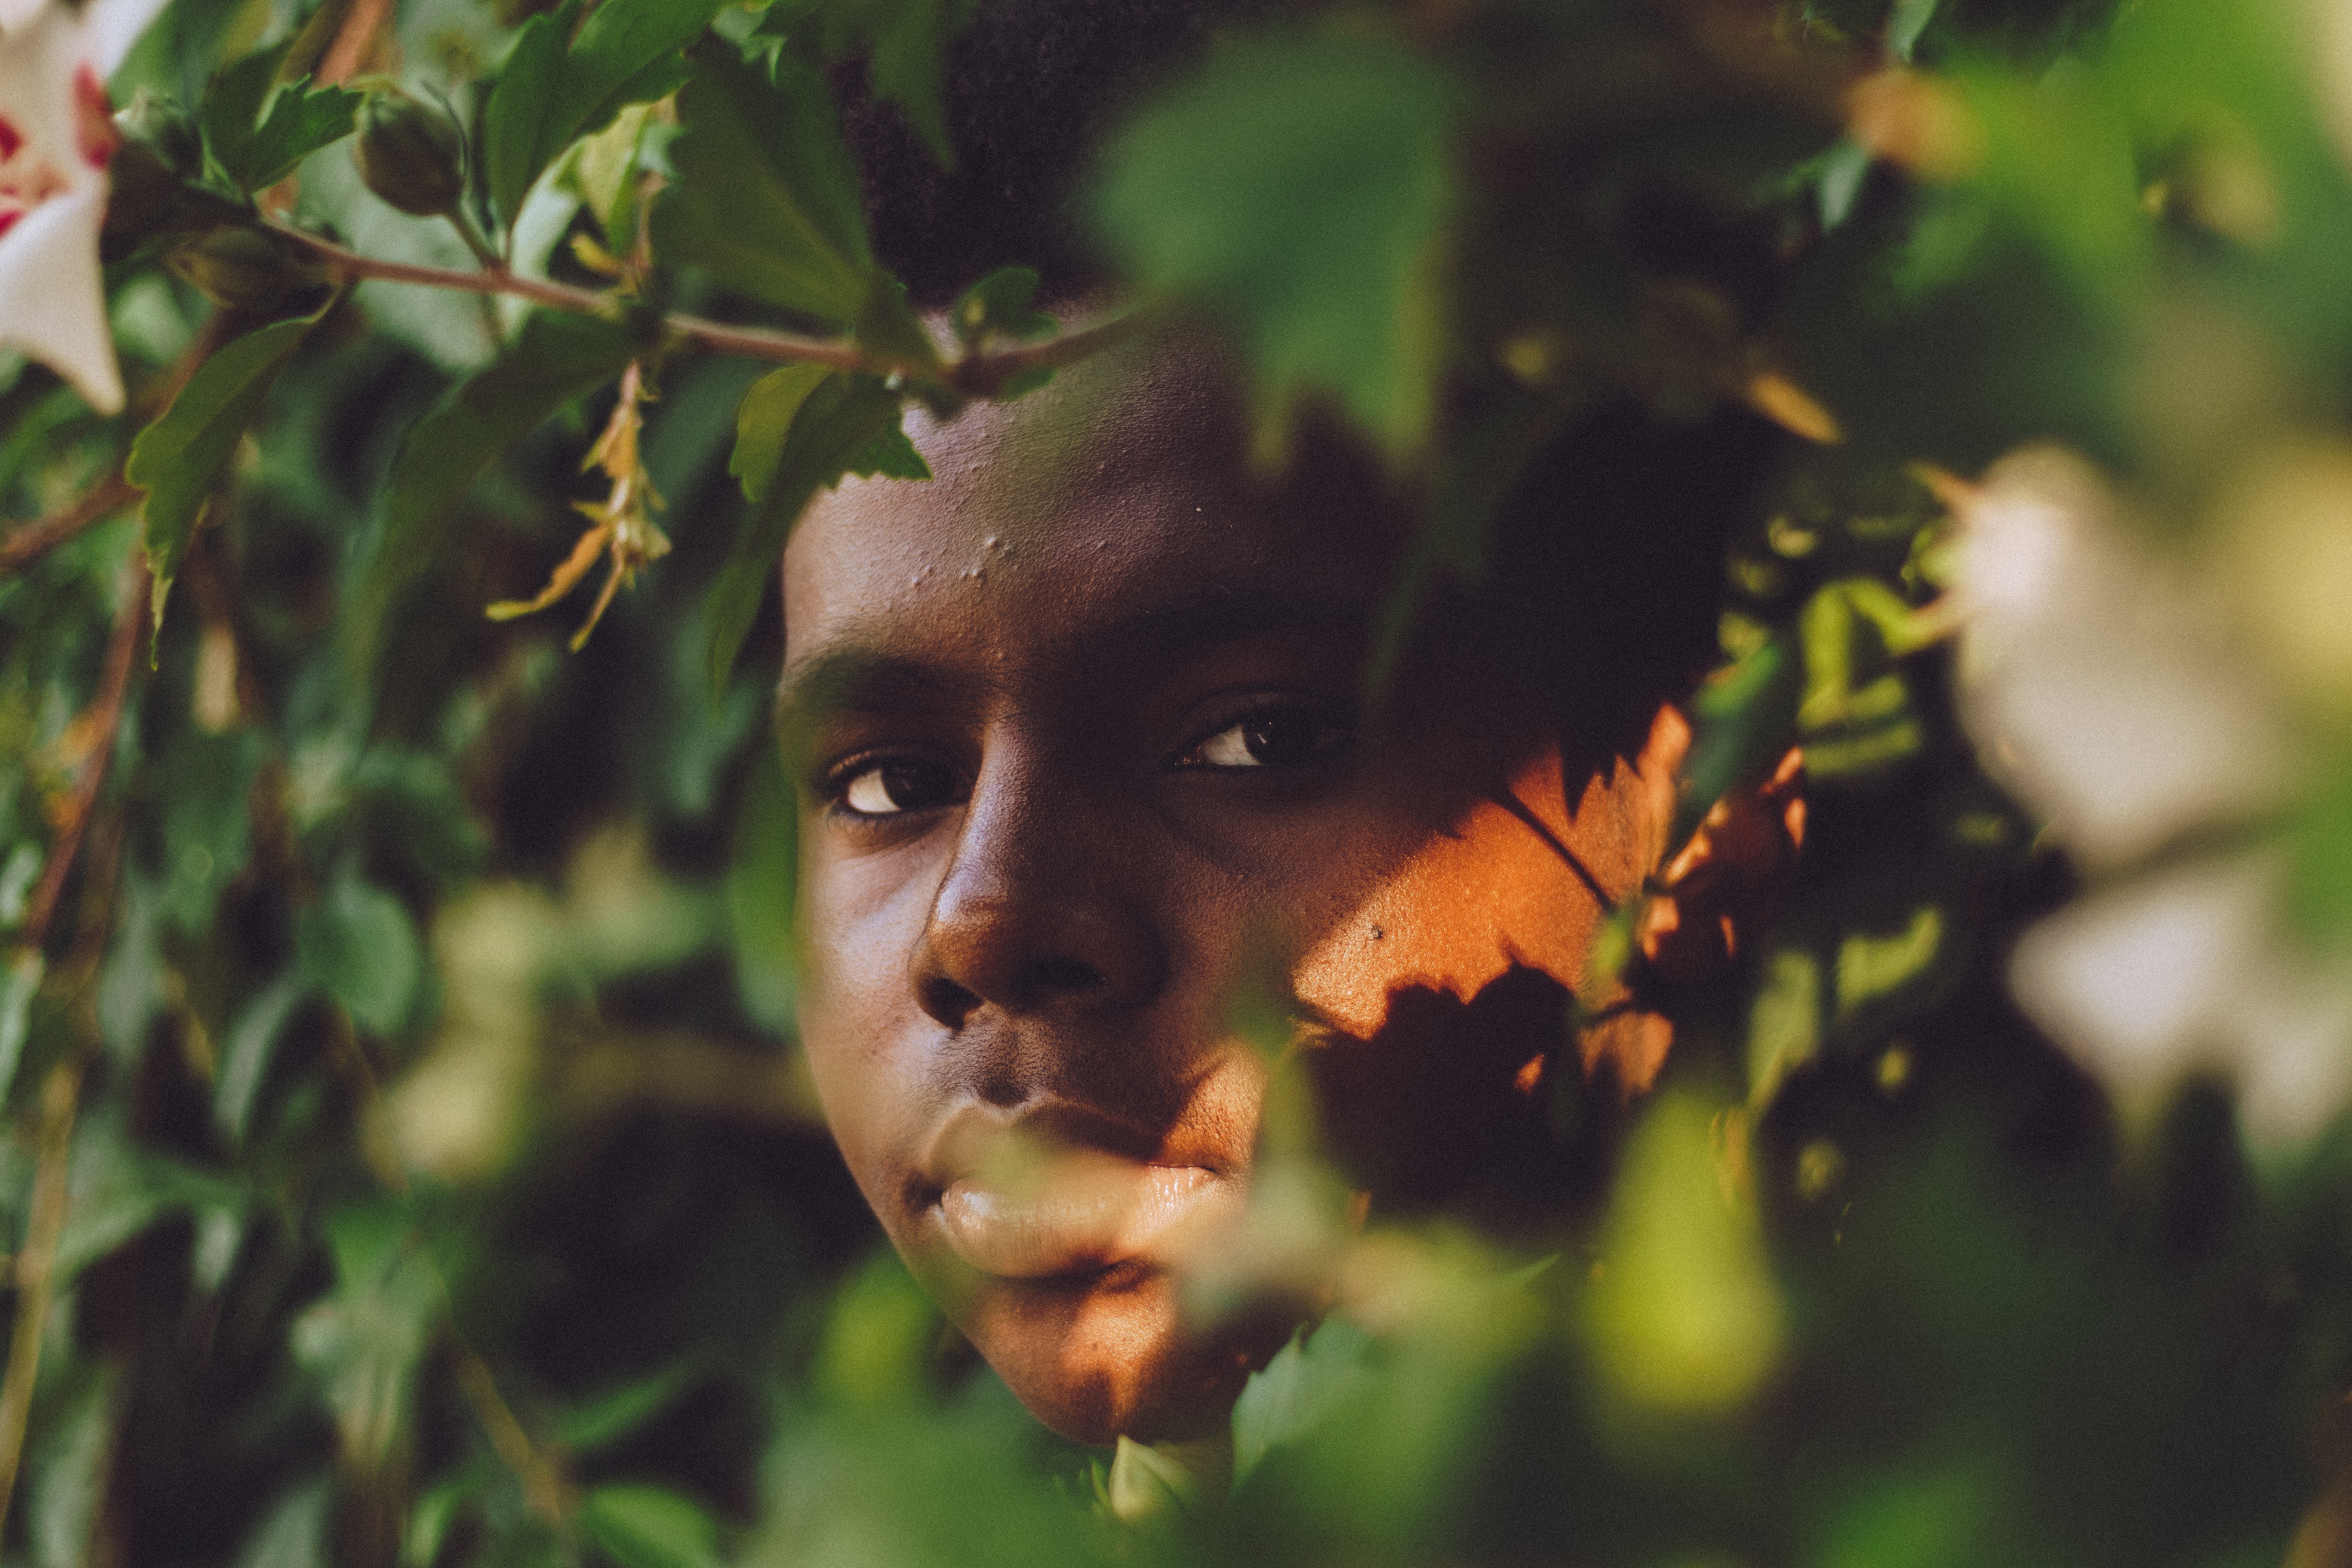
tree, grass, branch, plant, sunlight, leaf, wildlife, green, jungle, autumn, close up, face, eye